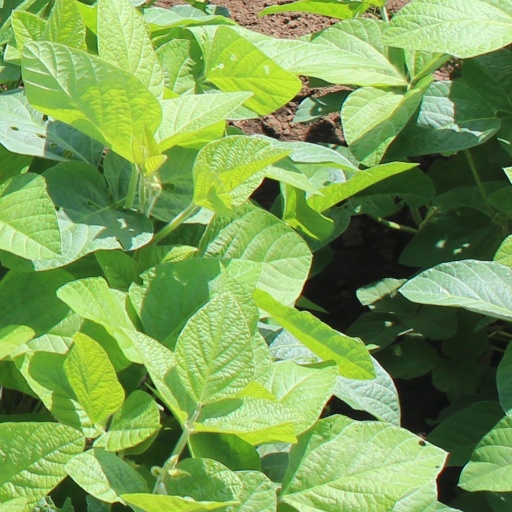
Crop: soybean